2 Towns Ciderhouse

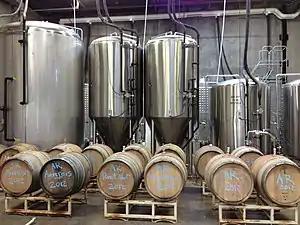
Fermentation tanks and aging barrels at the 2 Towns Ciderhouse brewing facility.

In 2012, the company moved to a 10,000-square-foot space in the same industrial park from which the company was launched. 2 Towns has production contracts with several orchards and launched its own orchard in 2012.